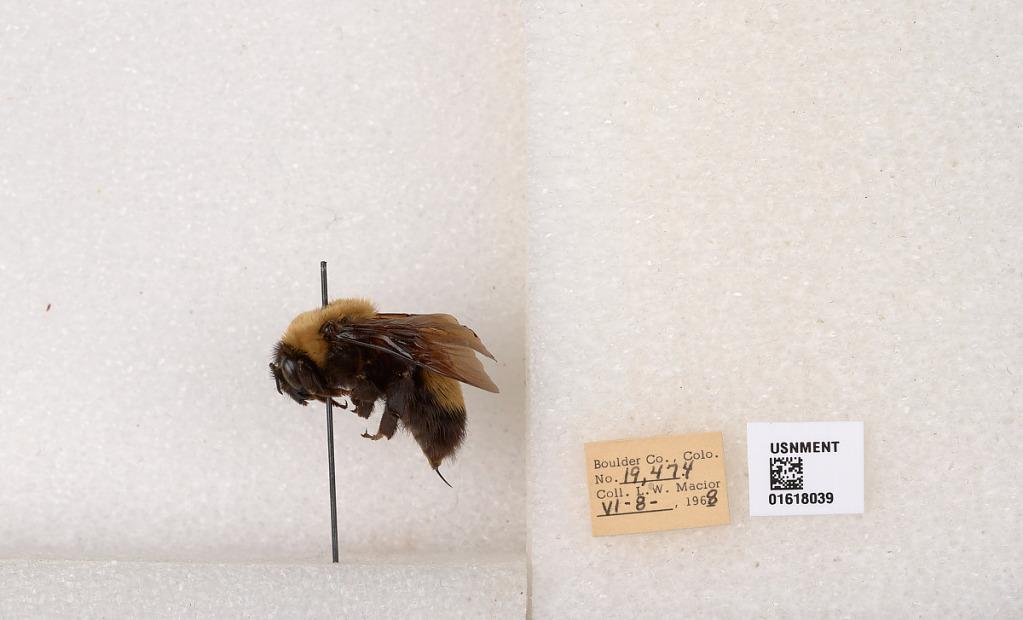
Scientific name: Bombus (Bombus) nevadensis Cresson
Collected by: L. Macior
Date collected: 1968-6-8
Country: United States
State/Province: Colorado
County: Boulder
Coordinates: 40.0925, -105.358